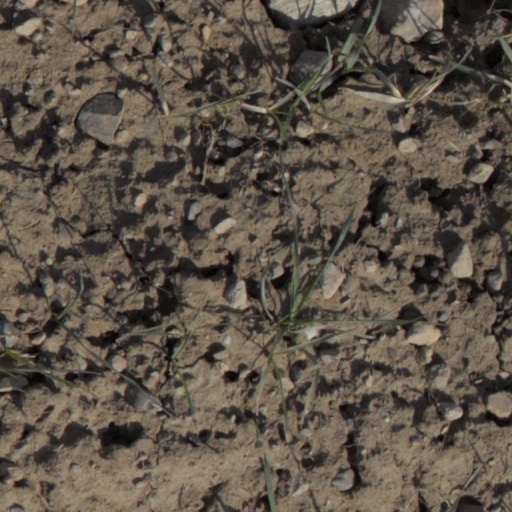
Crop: wheat